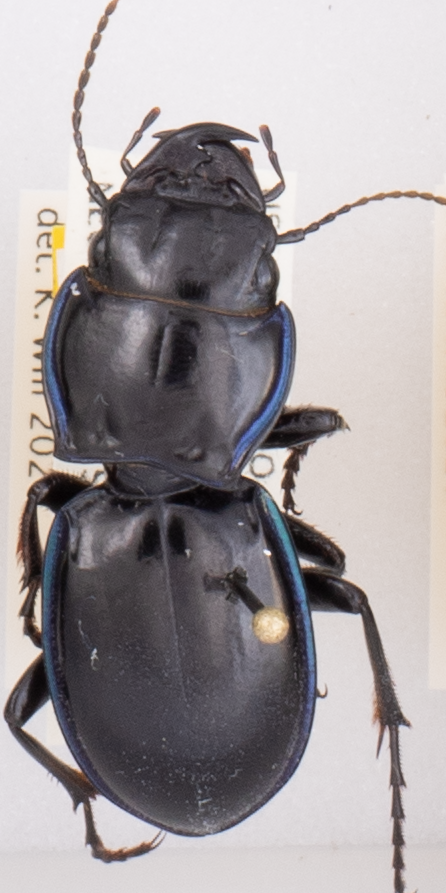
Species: Pasimachus elongatus
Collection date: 2020-08-26
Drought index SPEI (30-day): -1.852
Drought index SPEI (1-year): -1.45
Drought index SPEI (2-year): -1.01